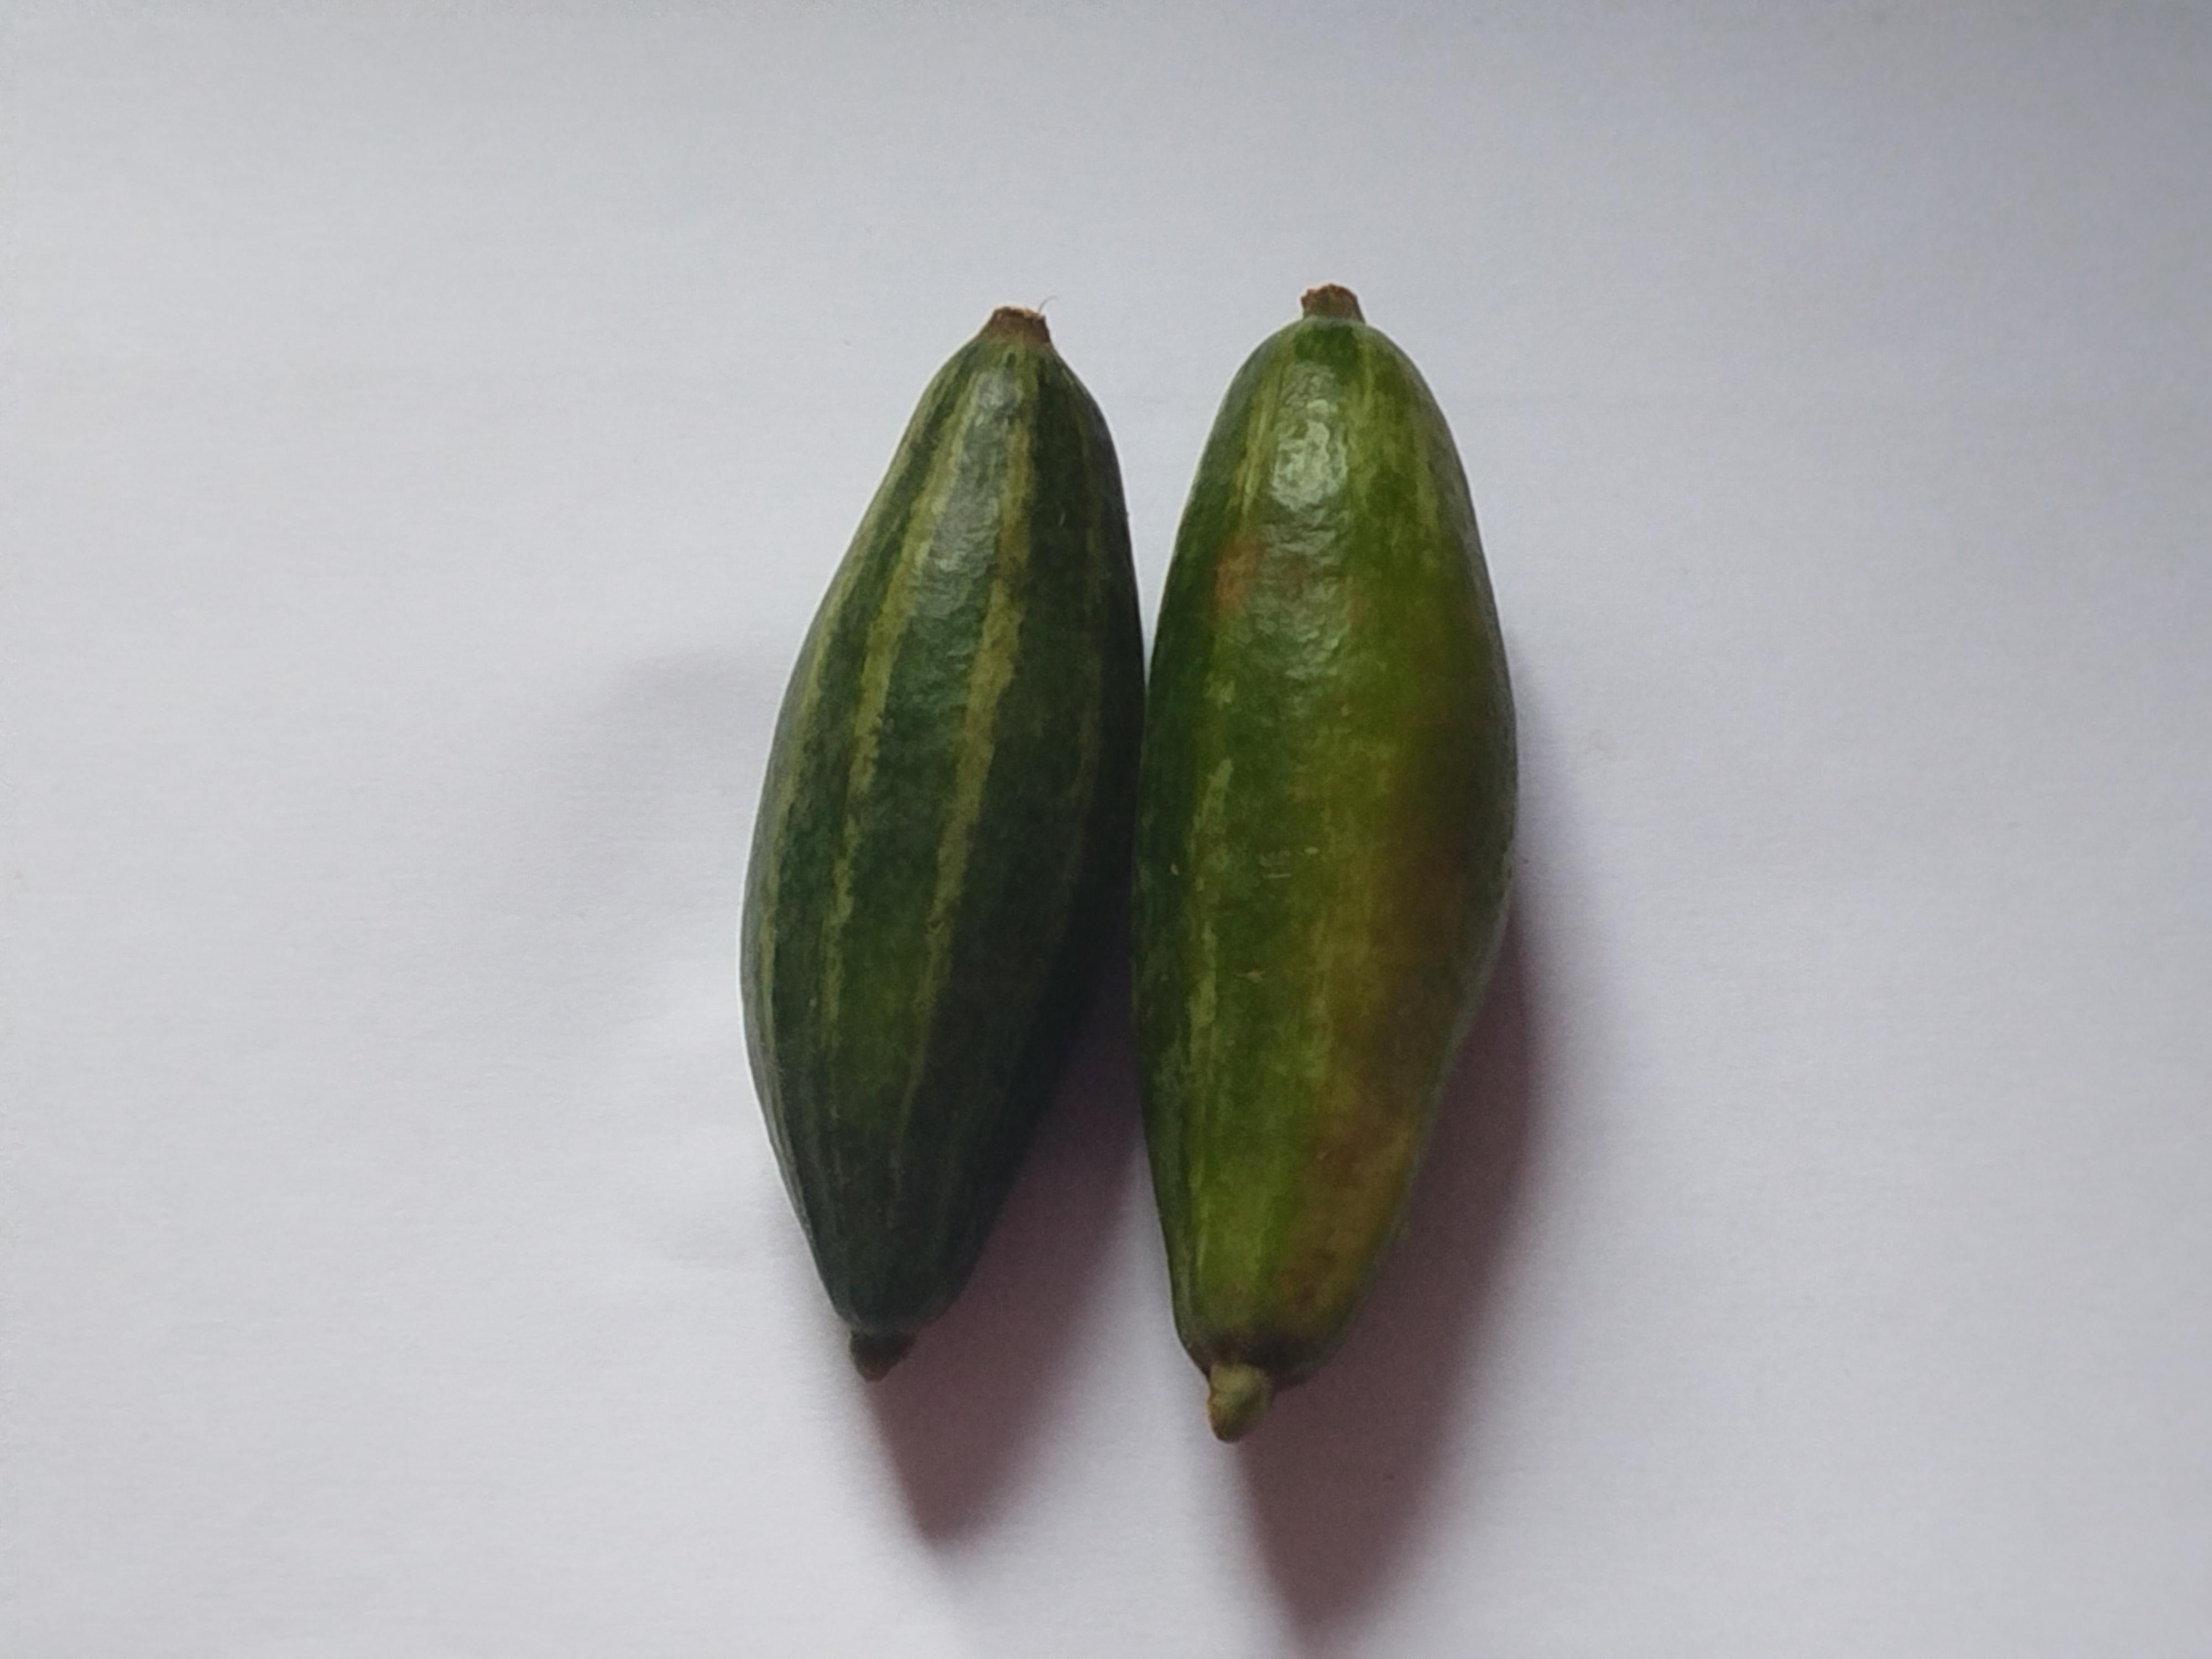
Label: Pointed gourd